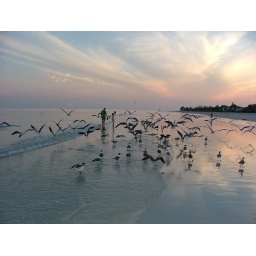
My husband and daughter are in the middle of the birds flying away as they walked the beach.